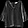
Label: Shirt